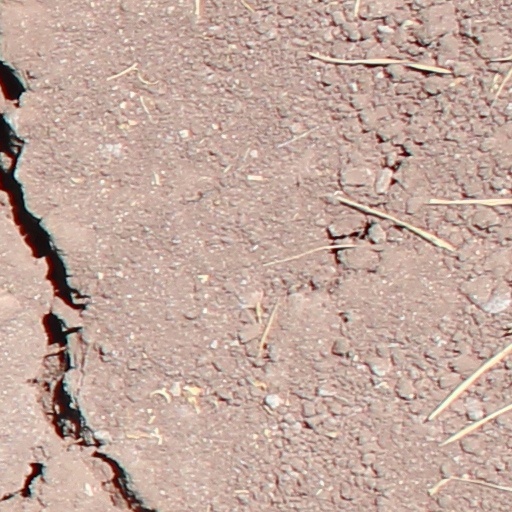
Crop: wheat